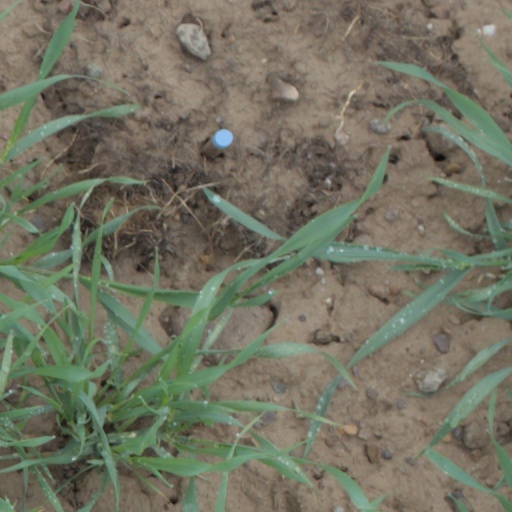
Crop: wheat